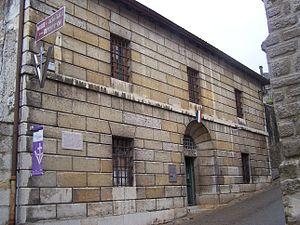
Musée de la Résistance et de la Déportation de l'Ain et du Haut-Jura à Nantua
Le musée départemental d'Histoire de la Résistance et de la Déportation de l'Ain et du Haut-Jura est un musée situé à Nantua, en région Auvergne-Rhône-Alpes, au cœur de la ville, aux côtés de l'abbatiale romane Saint-Michel et du palais de justice.
Le Bugey est une région géographique et historique, située principalement dans le département français de l'Ain en région Auvergne-Rhône-Alpes, entre Lyon et Genève. Il fait partie des sept régions naturelles du département de l'Ain avec la Bresse savoyarde, le Revermont, la Dombes, le Val de Saône, la Côtière et le Pays de Gex et sa partie orientale est constituée principalement de l’extrémité méridionale de la chaîne du Jura. Il est subdivisé en deux sous-régions : le Haut-Bugey et le Bas-Bugey.
Les maquis de l'Ain et du Haut-Jura sont des groupes de résistants français et étrangers qui ont opéré et trouvé refuge dans les montagnes et forêts du Bugey et du Haut-Jura durant la Seconde Guerre mondiale.